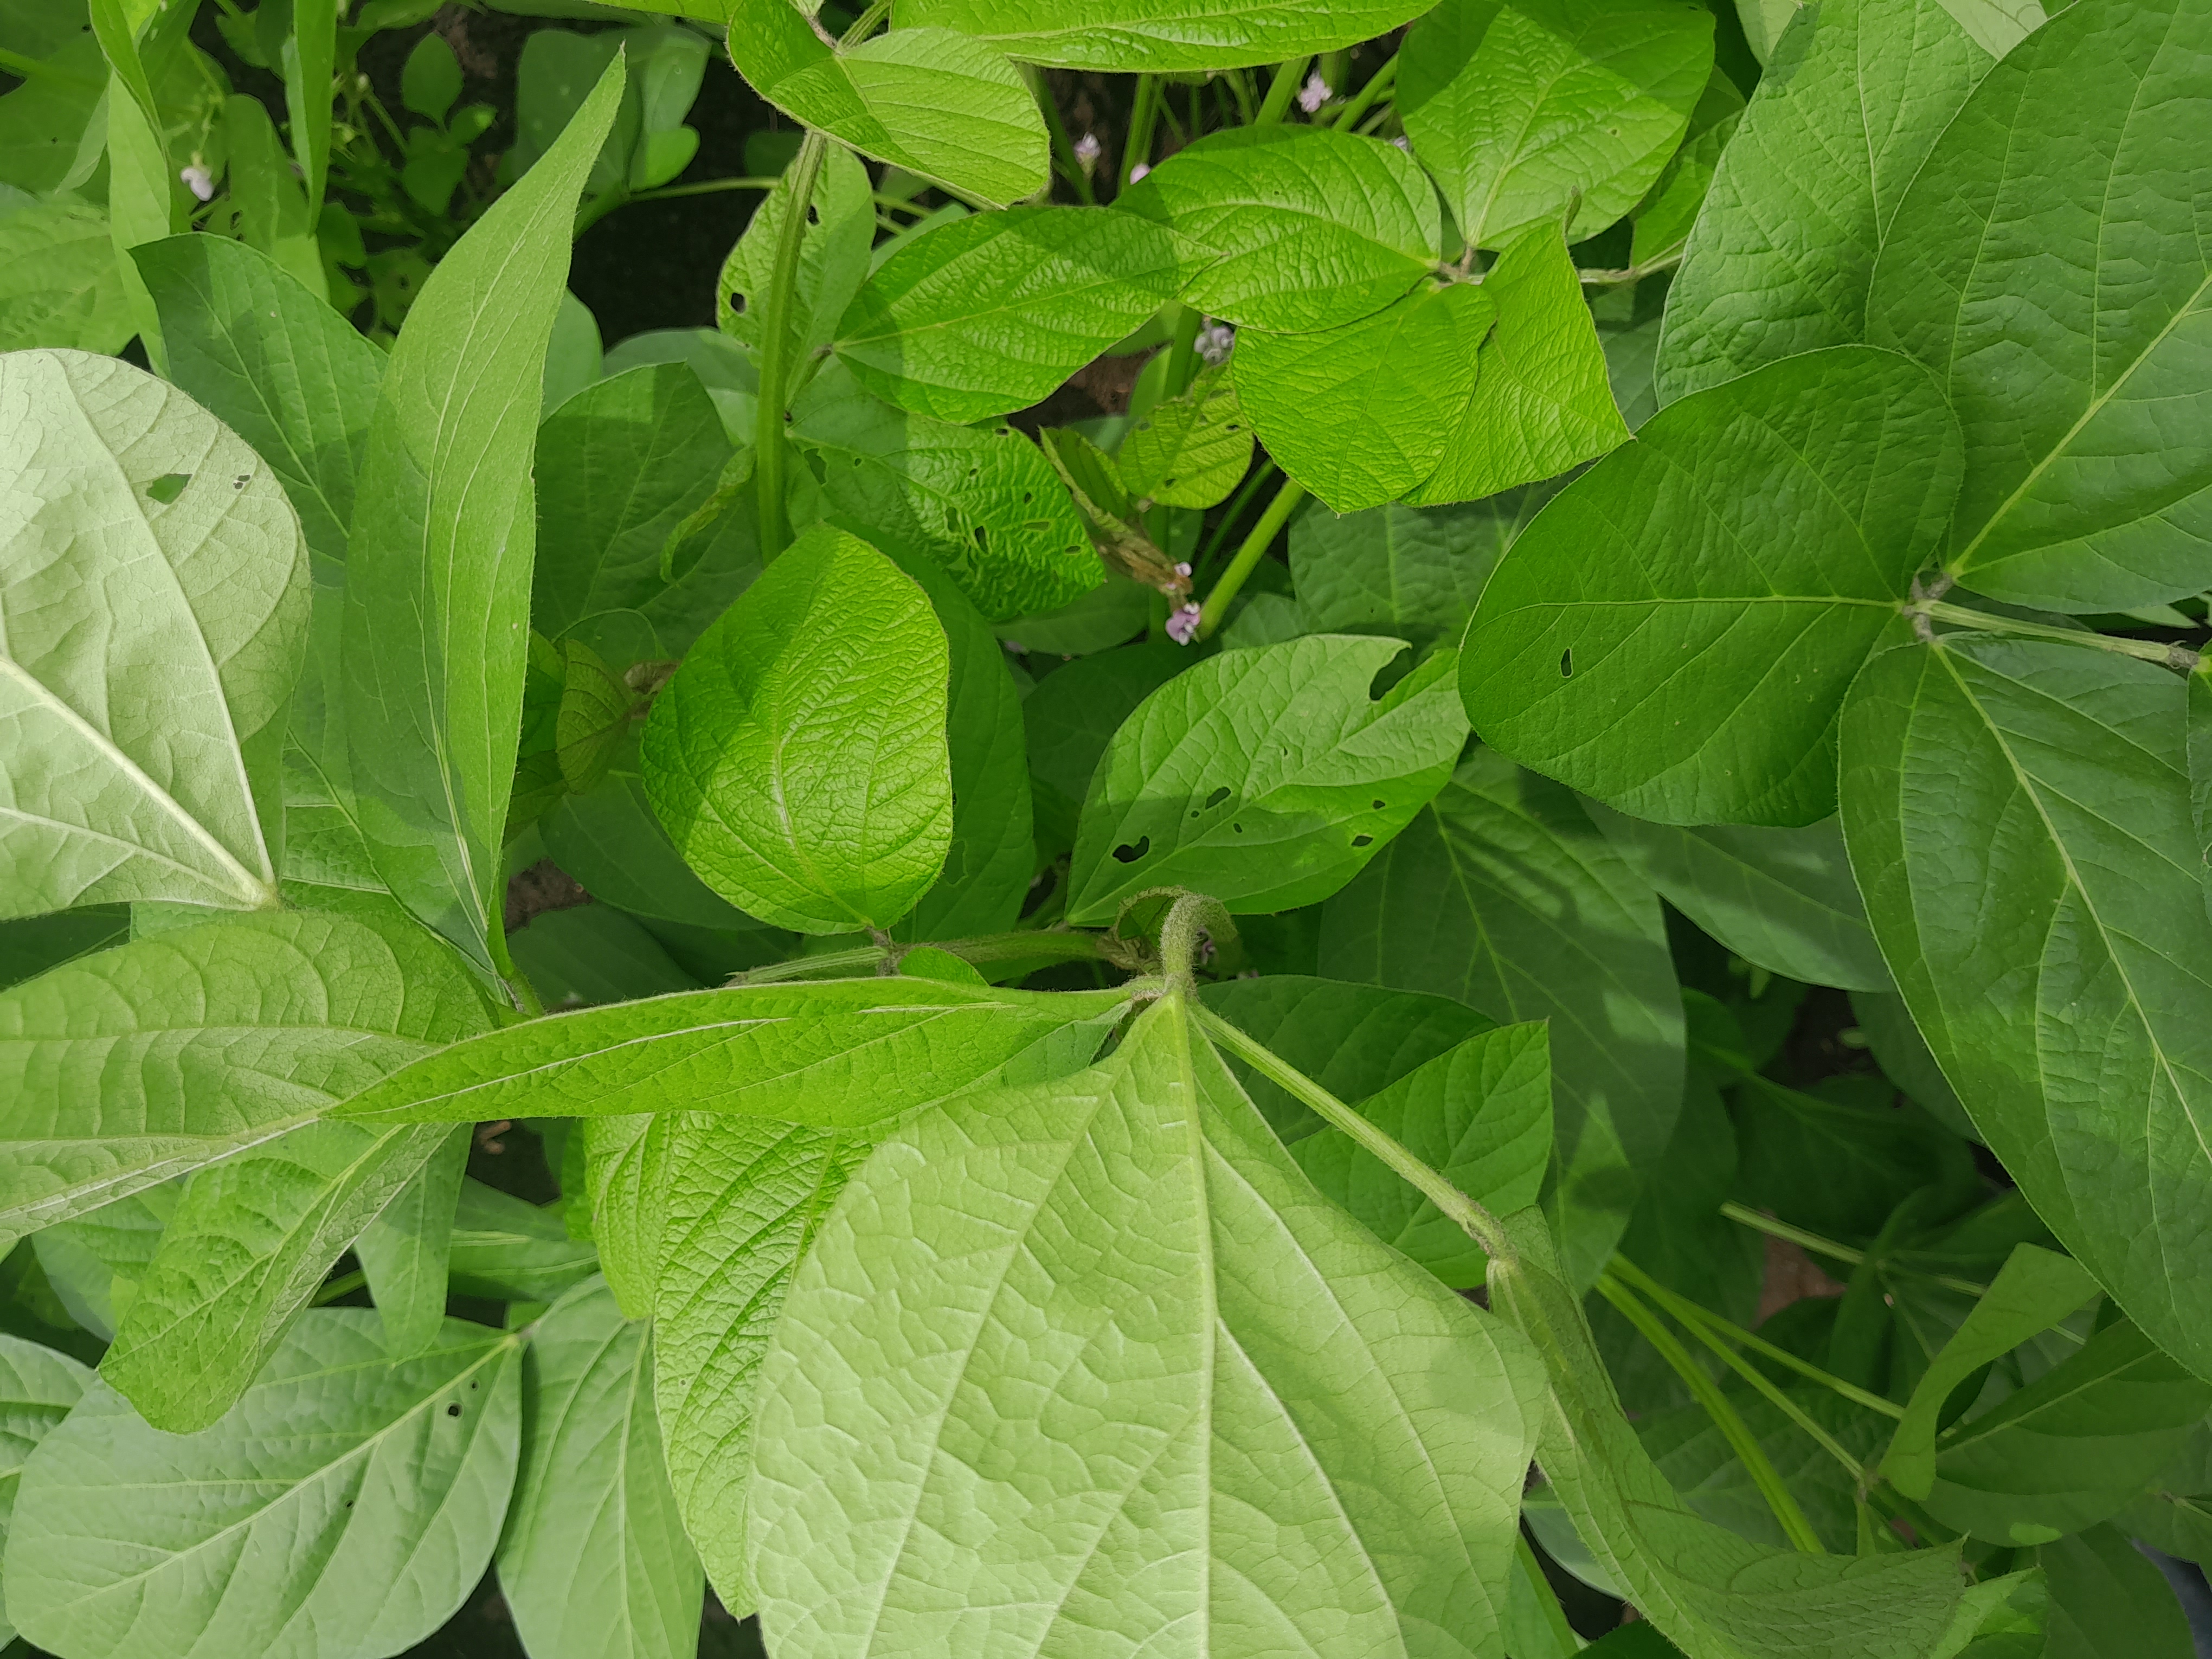
Label: Healthy